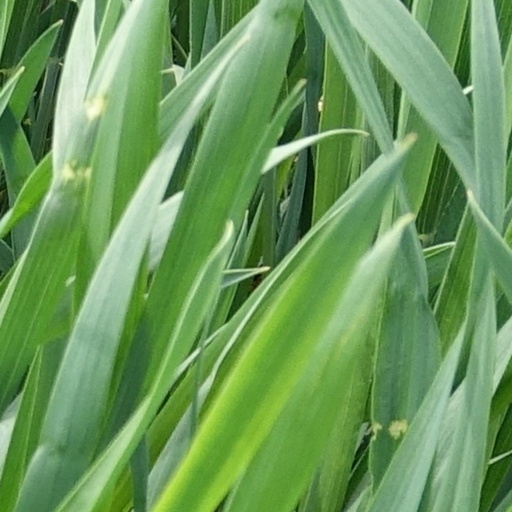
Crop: wheat